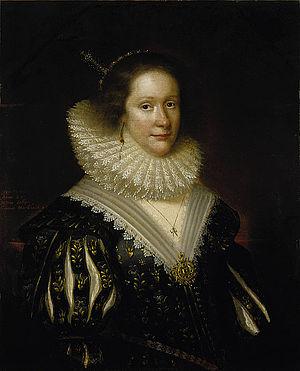
George Jamesone, né vers 1587 et mort en 1644, était l'un des premiers importants peintres portraitistes écossais. Sa renommée débute lors de la visite royale de Charles Iᵉʳ à Édimbourg en 1633. Nombre de ses toiles font aujourd'hui partie de collections prestigieuses, comme celle de la National Gallery of Scotland, du Fine Arts Museum of San Francisco, ou encore du Metropolitan Museum of Art de New York.